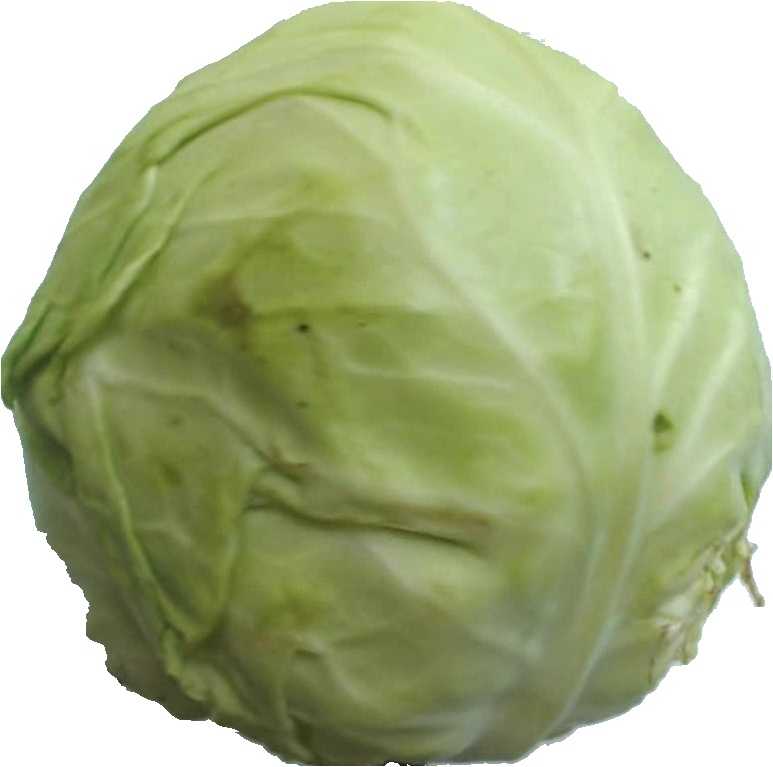
Label: cabbage_white_1